Pennsylvania Route 287

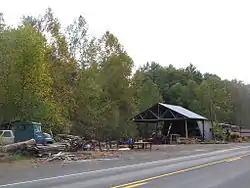
Sawmill along PA 287 in Mifflin Township

PA 287 begins at an interchange with westbound US 220 in the Piatt Township community of Larrys Creek. The route heads north, following a former plank road through the rural areas to the west of Williamsport. After a while, the roadway becomes moderately developed, following residential houses for a short distance. The route enters the community of Larrysville, where the route turns to the northwest through a line of forests. PA 287 intersects with Zinck Road, where the roadway becomes highly developed, following the route past residential homes and a large factory. The route crosses through a small patch of forests and enters Mifflin Township, where it intersects with PA 973. PA 973 becomes concurrent with PA 287 here, entering the community of Salladasburg, where the two highways fork. PA 287 continues northward on the right-of-way, while PA 973 heads to the northeast along Main Street. At an intersection with Dochter Street, a connector to PA 973, PA 287 turns to the northwest and leaves Salladasburg.